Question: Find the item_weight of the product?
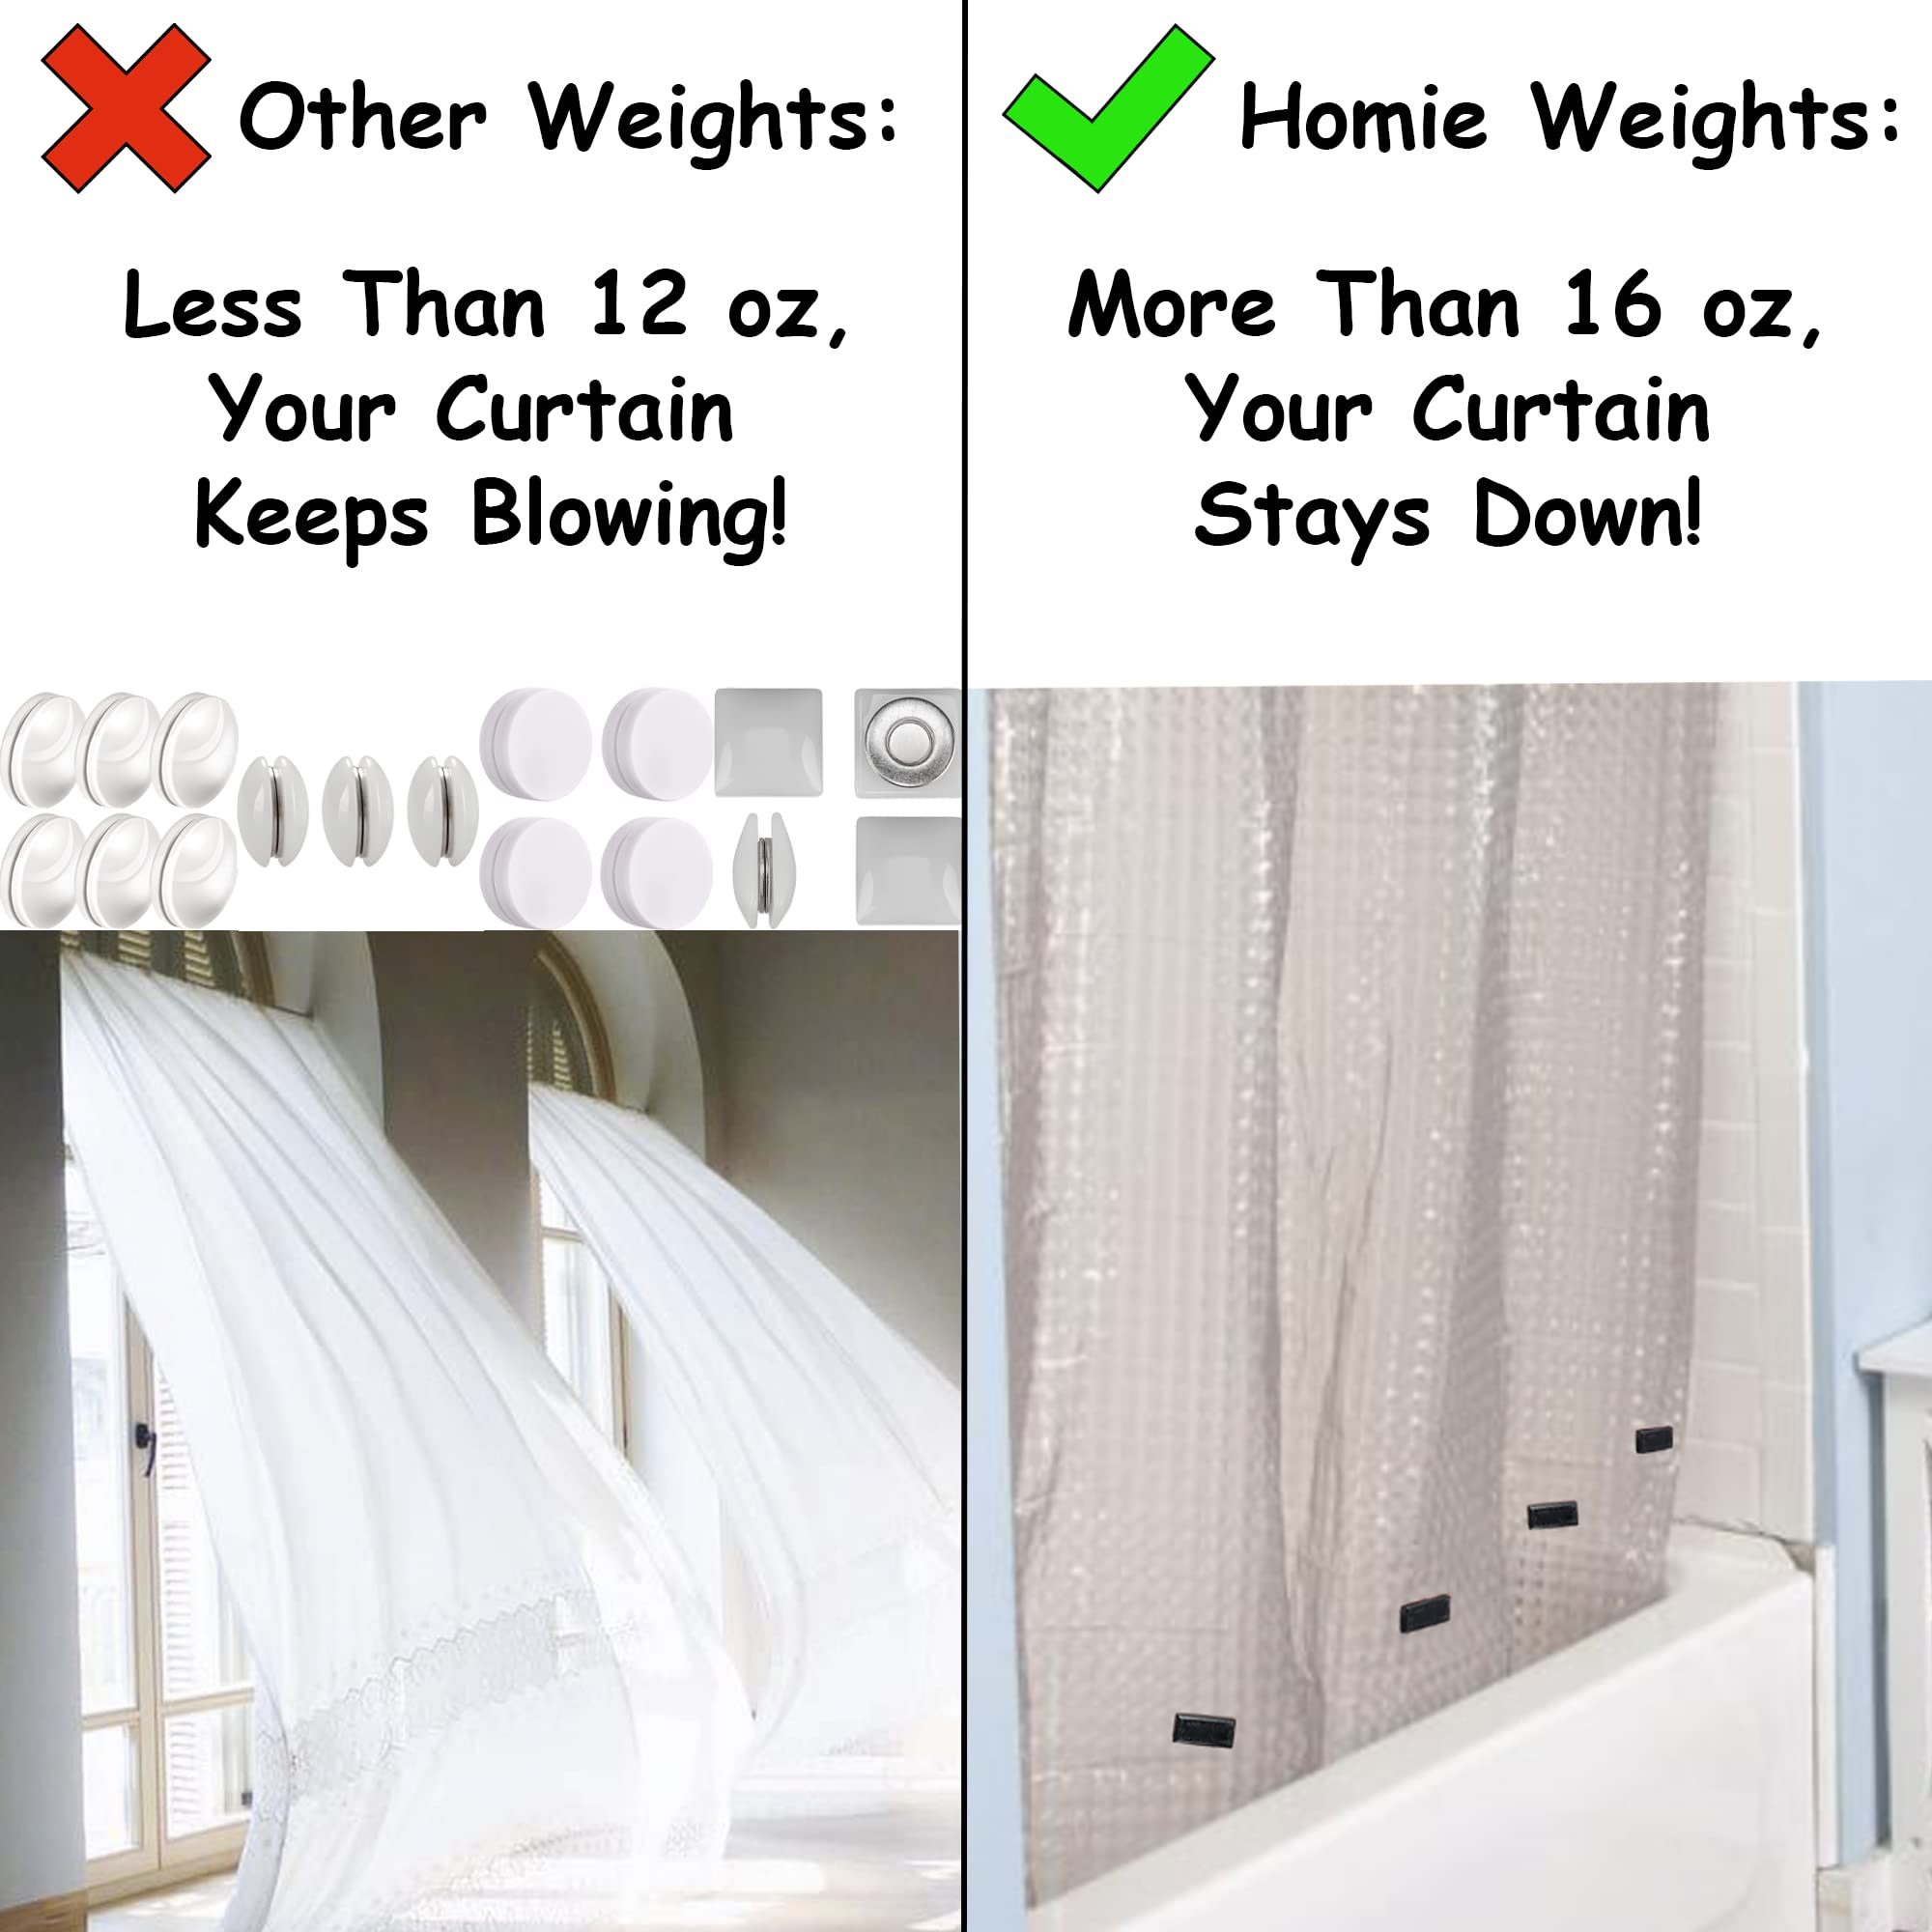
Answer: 12.0 ounce